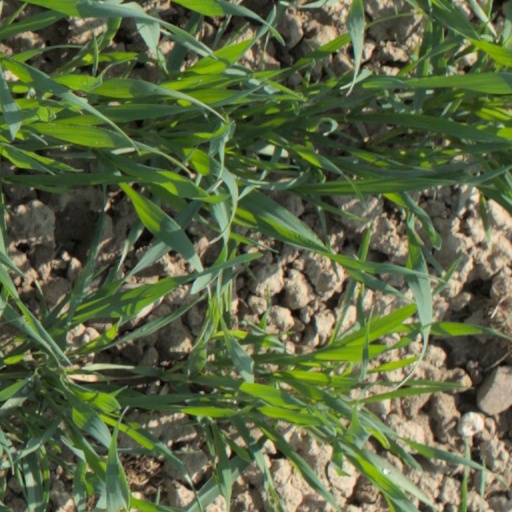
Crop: wheat